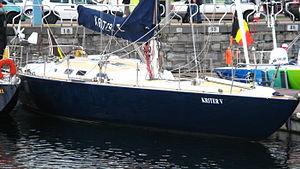
Kriter V dans le port de Oostende
Kriter est une marque de vin pétillant appartenant au groupe Castel depuis mai 2011. Acteur du sport avec le sponsoring voile, plusieurs bateaux ont porté ce nom.
Kriter V est un voilier monocoque destiné à la course au large. Il est connu pour avoir vu à son bord Michel Malinovsky terminer deuxième de la Route du Rhum 1978 derrière Mike Birch sur son trimaran Olympus Photo pour 98 secondes. L'année suivante, aux mains de Malinovsky, associé à Pierre Lenormand, le monocoque participe à la Transat en double où il se classe quatrième.